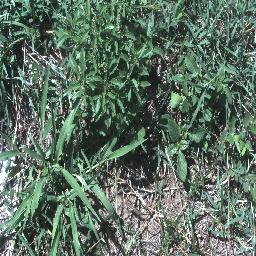
Label: negative